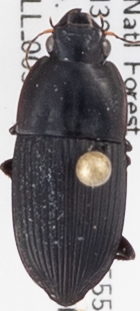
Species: Anisodactylus merula
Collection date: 2017-08-23
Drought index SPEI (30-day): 0.03
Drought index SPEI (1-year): -0.17
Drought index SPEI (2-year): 0.03